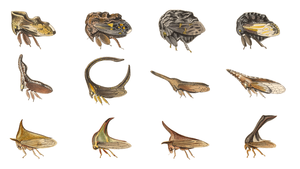
Les Membracidae sont une famille d'insectes de l'ordre des hémiptères. Ce sont des suceurs de sève des forêts tropicales, caractérisés par un appendice dorsal cornu situé au niveau du thorax. Ces petites punaises sautillantes des arbres arborent sur leur thorax les excroissances.